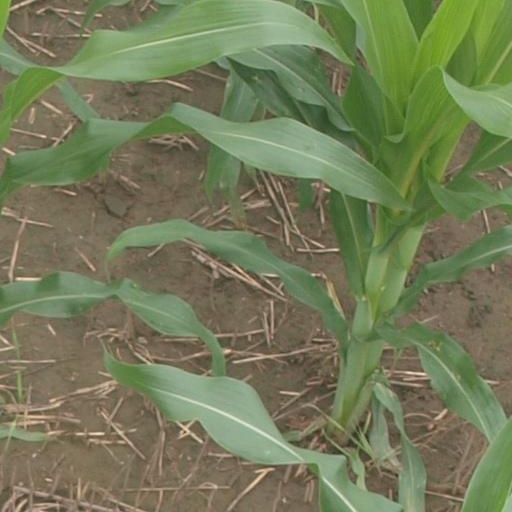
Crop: maize; corn